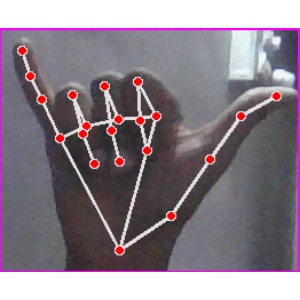
अक्षर: य